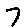
Label: 7